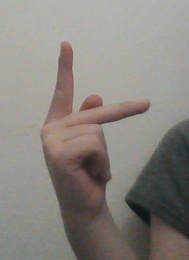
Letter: dha